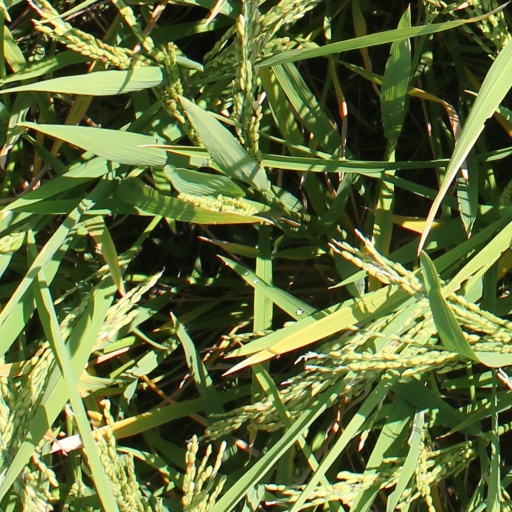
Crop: rice